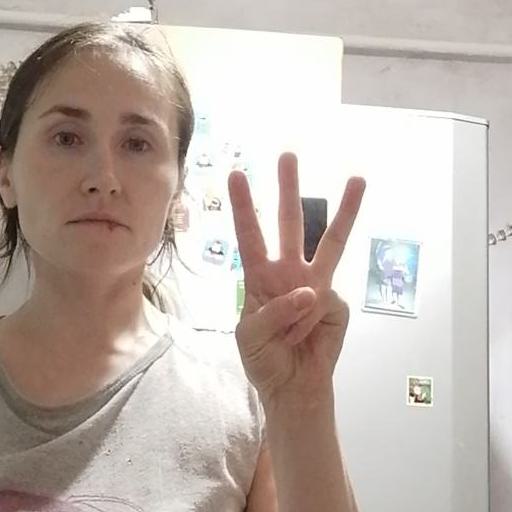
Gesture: three